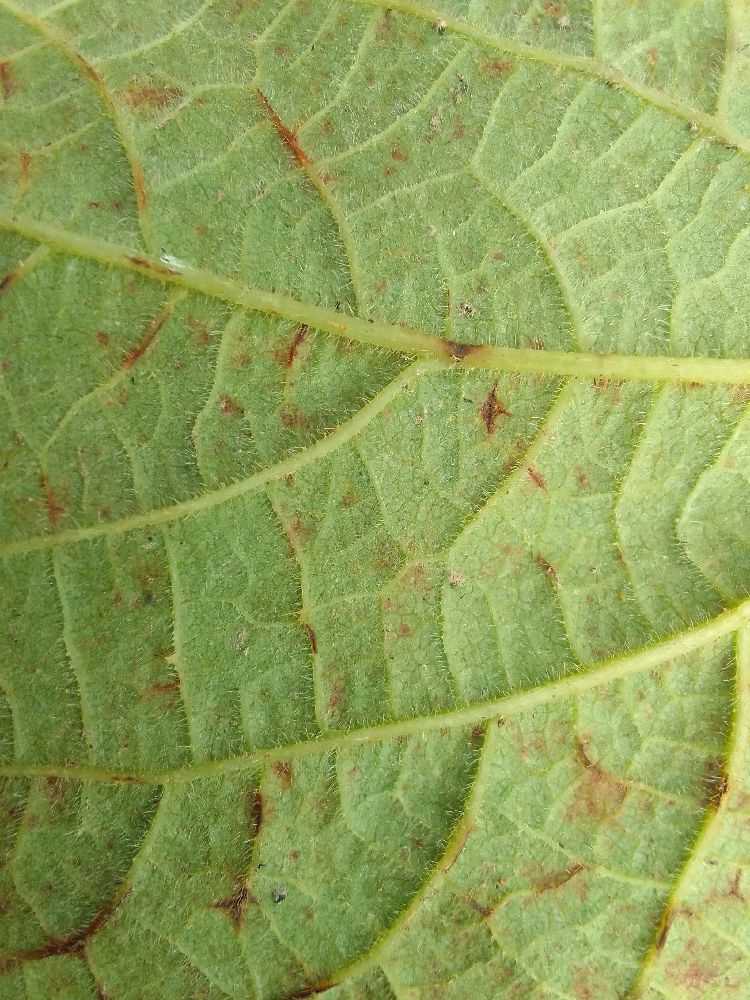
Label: anthracnose